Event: Nepal Earthquake
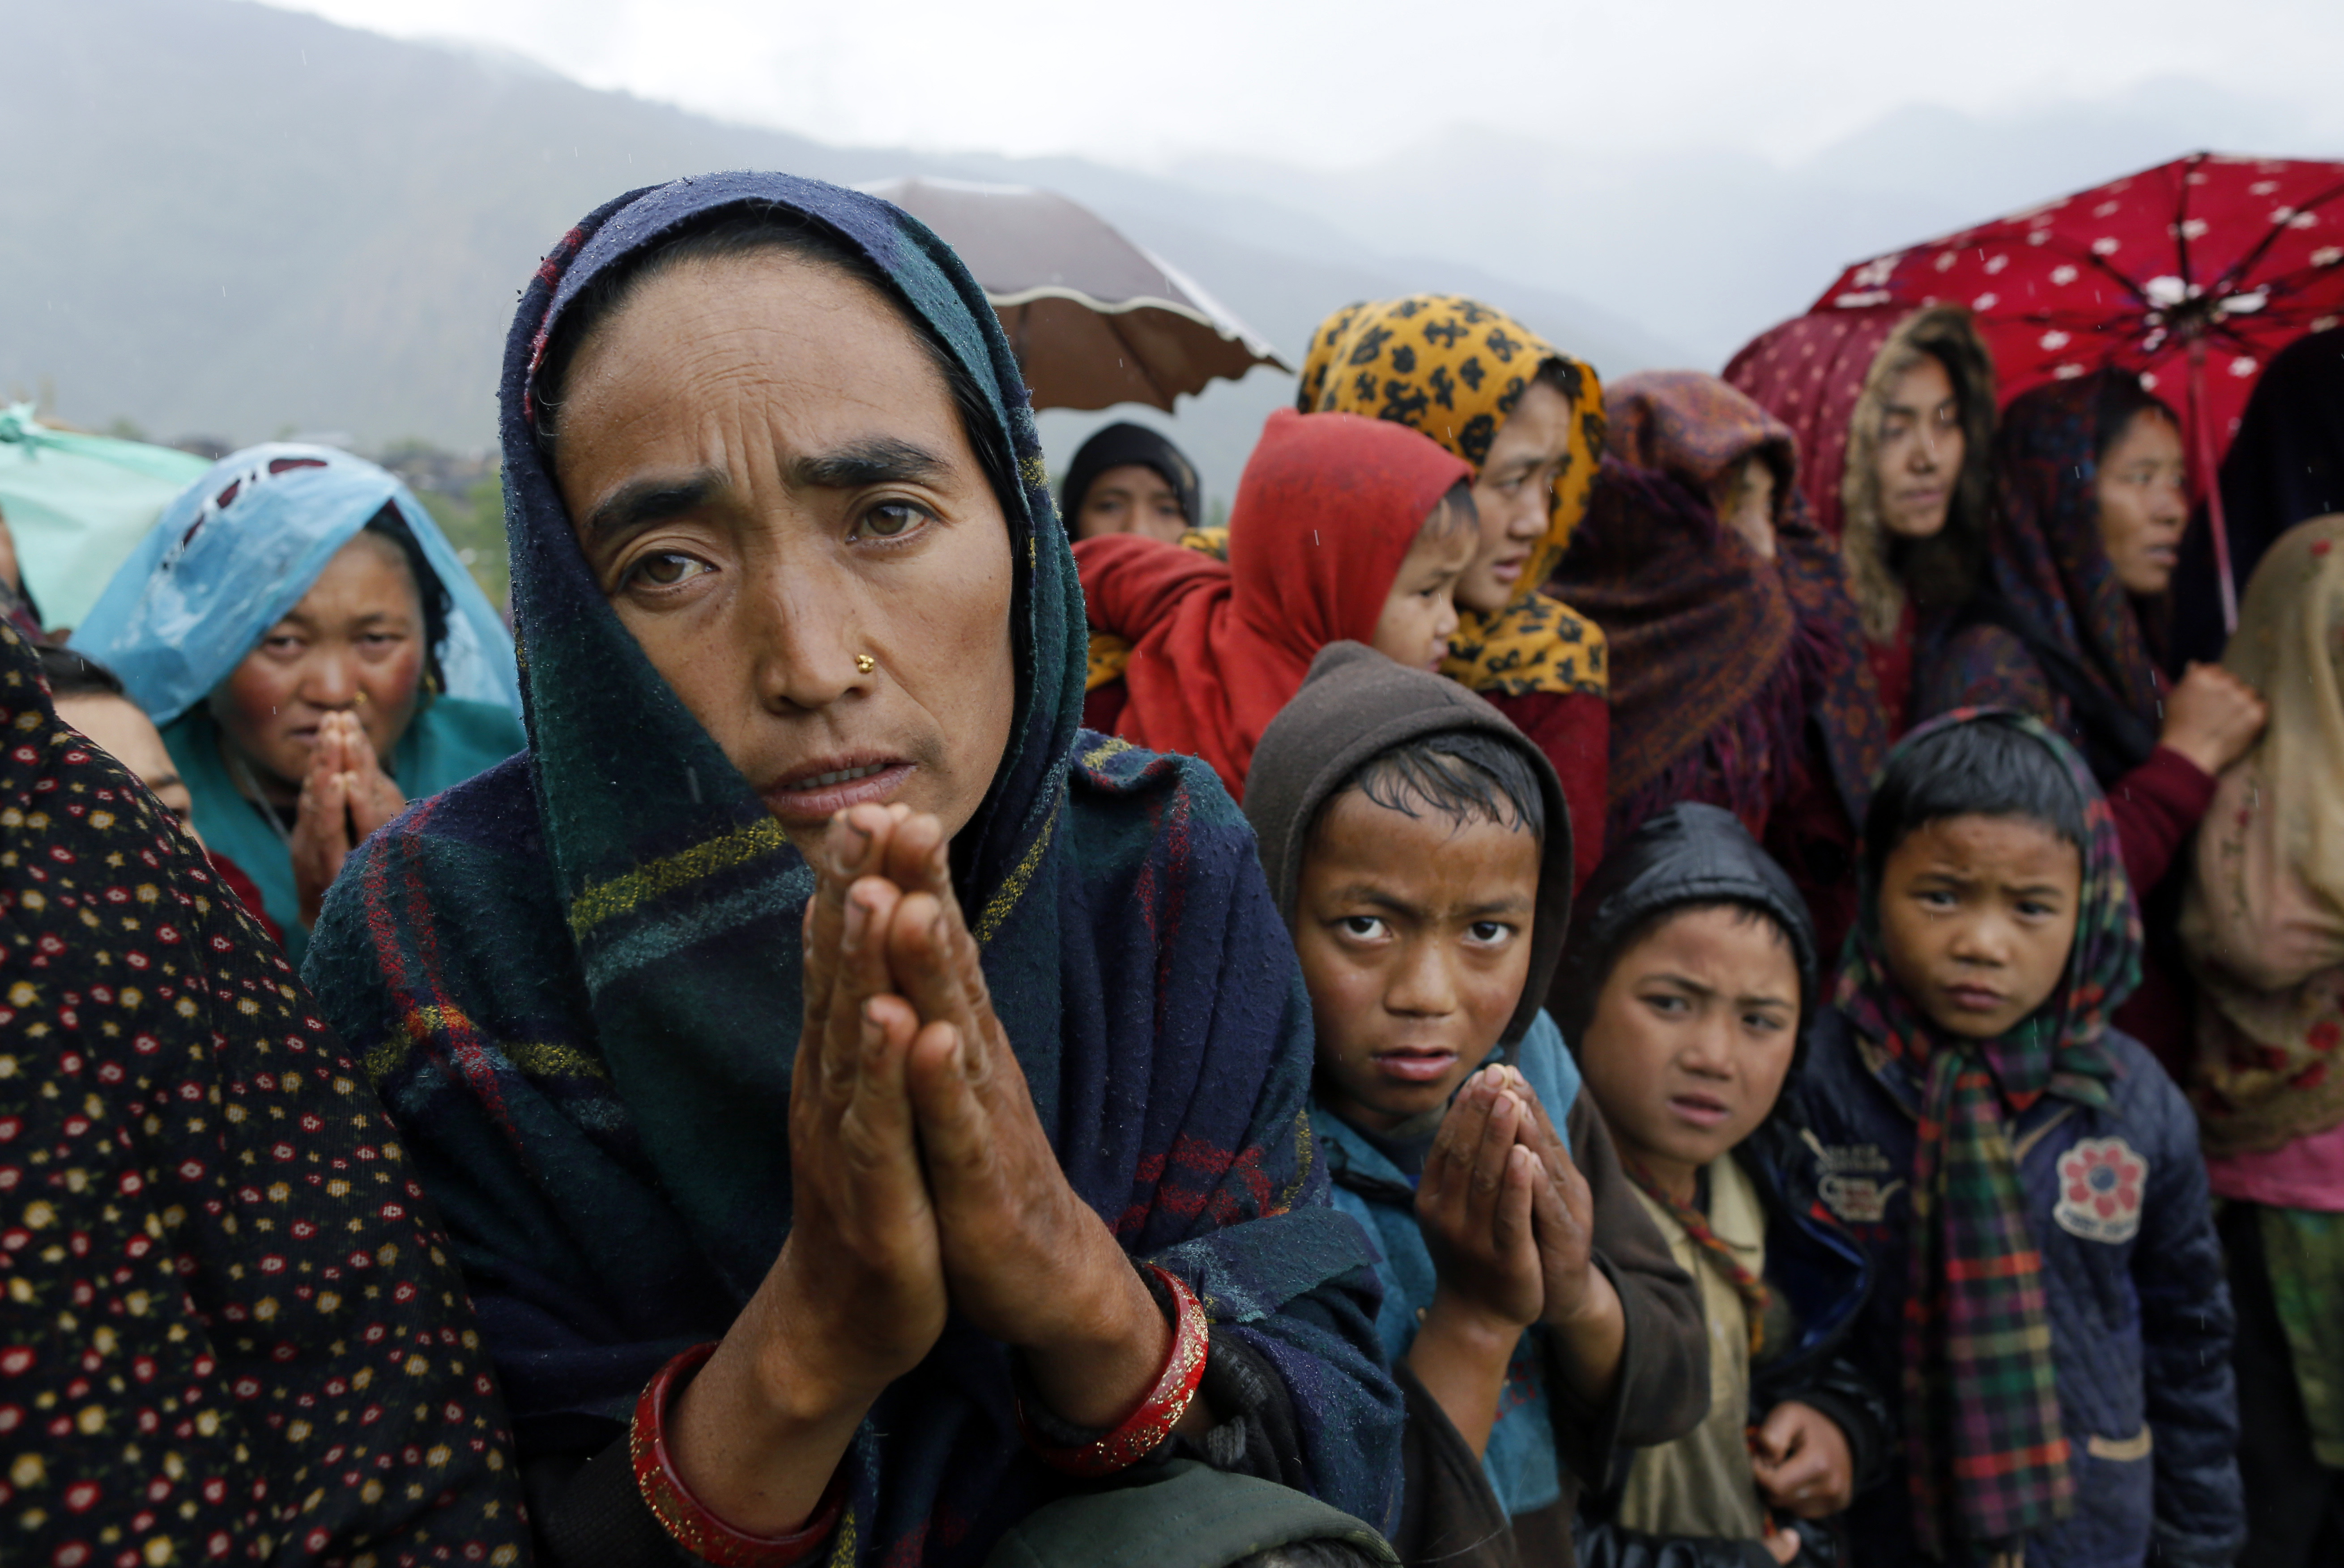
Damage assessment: no_damage